Hamilton–Scourge survey expedition

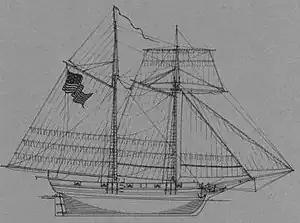
Sail plan of the USS "Scourge"

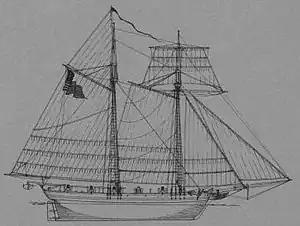
Sail plan of the USS "Hamilton"

The "Hamilton"–"Scourge" survey expedition was launched in May 1982, sponsored by the Hamilton-Scourge Foundation and the National Geographic Society. It was an underwater exploration of Lake Ontario intended to locate, confirm the identities of, film, and photograph two American schooners that had sunk in a violent storm on August 8, 1813, during the War of 1812. The mission was successful.